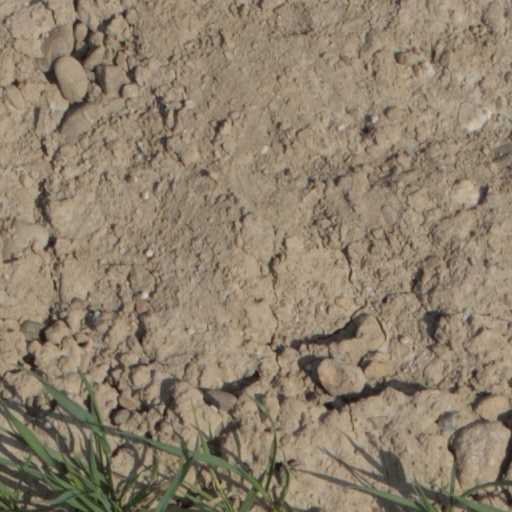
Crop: wheat